Karen Andrews

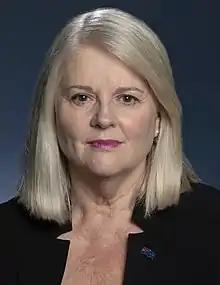
Official portrait, 2021

Karen Lesley Andrews (née Weir; born 23 August 1960) is an Australian politician who served in the Morrison government as Minister for Industry, Science and Technology from 2018 to 2021 and as Minister for Home Affairs from 2021 to 2022. She is a member of the Liberal National Party of Queensland and has represented the Queensland seat of McPherson since the 2010 federal election. Andrews sits as a Liberal and previously served as an assistant minister in the Abbott and Turnbull governments. Before entering politics, she was a mechanical engineer and industrial relations consultant.